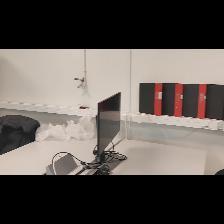
Label: NonHuman